Boulogne-sur-Mer

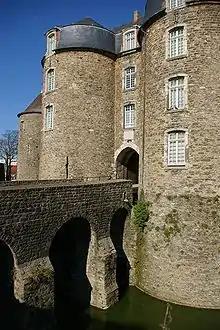
Entrance to the Château de Boulogne-sur-Mer

Boulogne is close to the A16 motorway (Paris-Amiens-Calais-Dunkerque). Metropolitan bus services are operated by "Marinéo". The company Flixbus proposed establishing a bus line connecting Paris to Boulogne. There are coach services to Calais and Dunkerque.